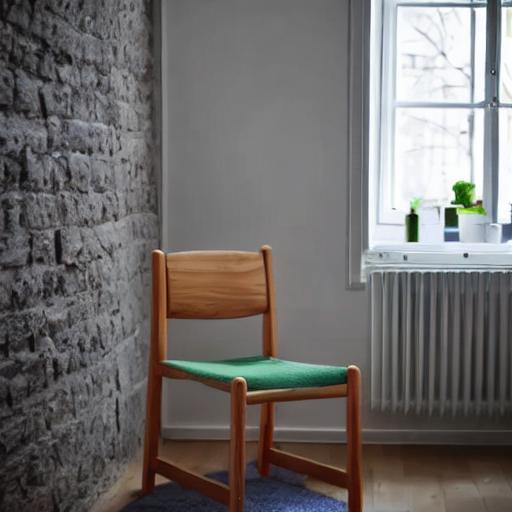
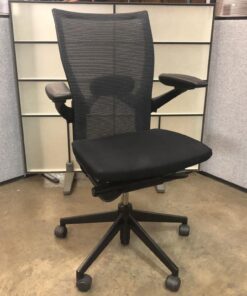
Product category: items_chair
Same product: no